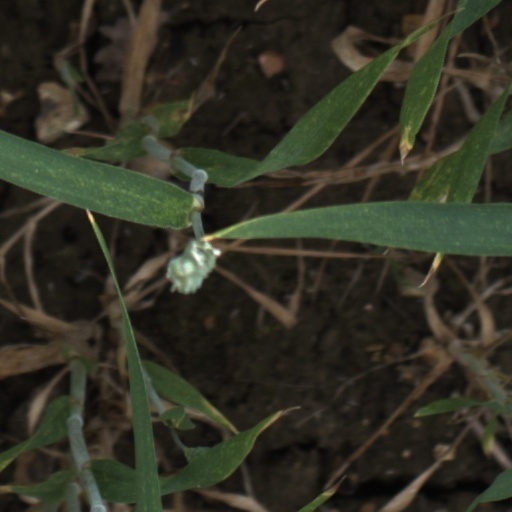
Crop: wheat